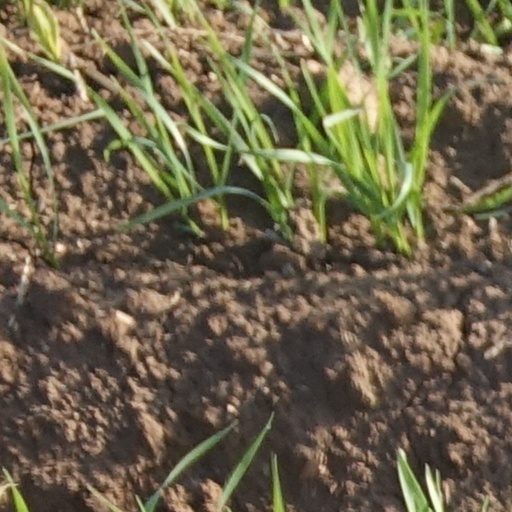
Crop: wheat